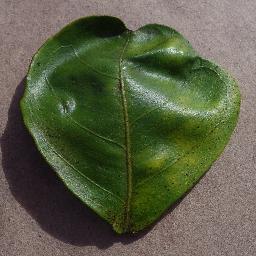
Label: Orange___Haunglongbing_(Citrus_greening)